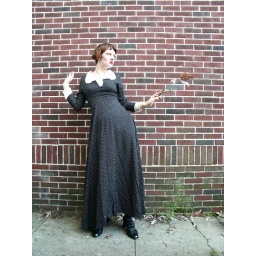
wearing: 70s polka dot dress from studio wardrobe in hollywood; 9w heels; black socks.